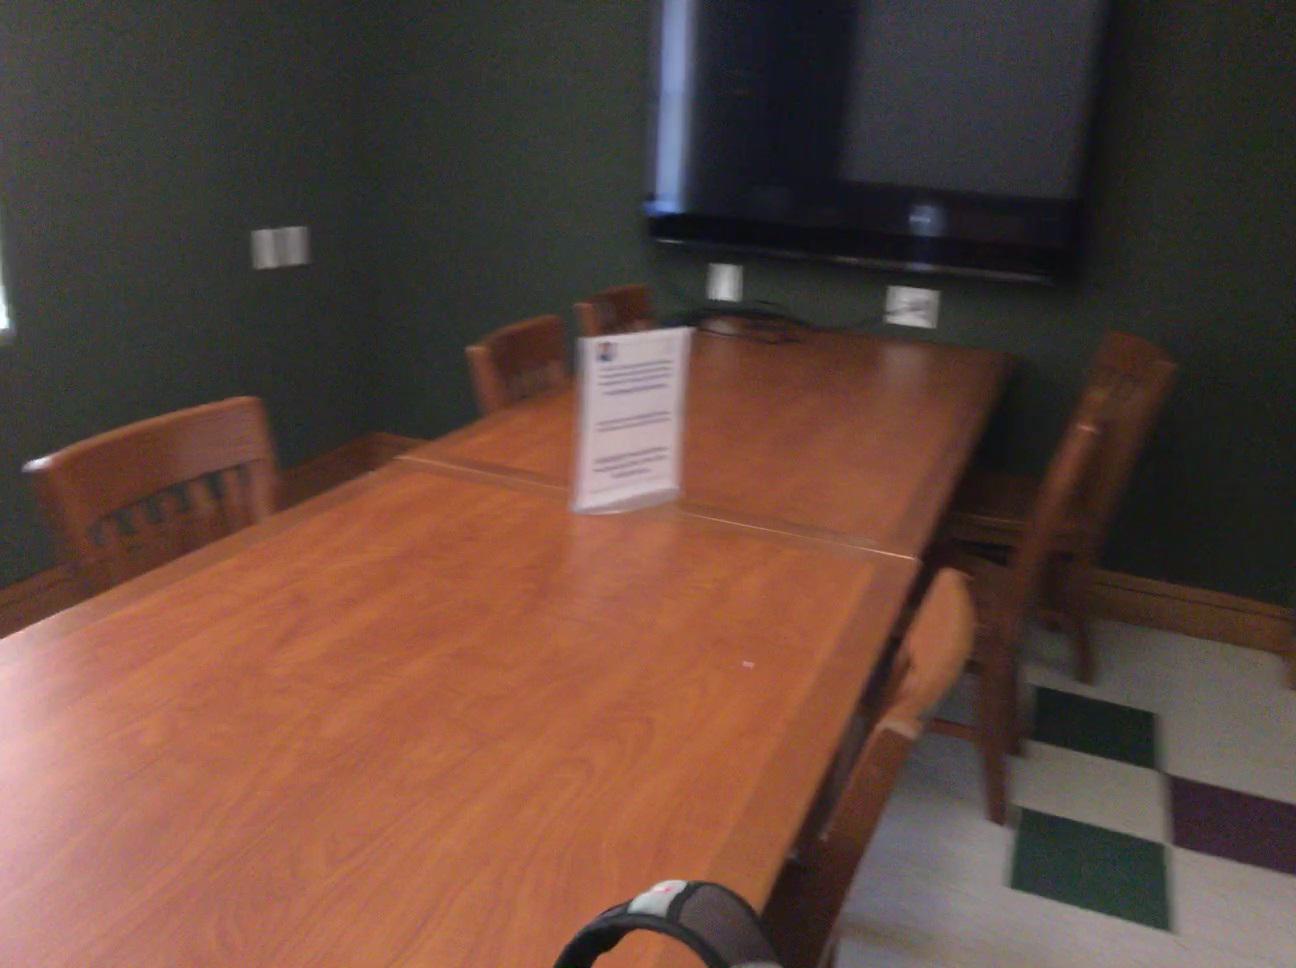
Question: Is the sign left of the backpack from the second object's perspective? Final answer should be yes or no.
Answer: No